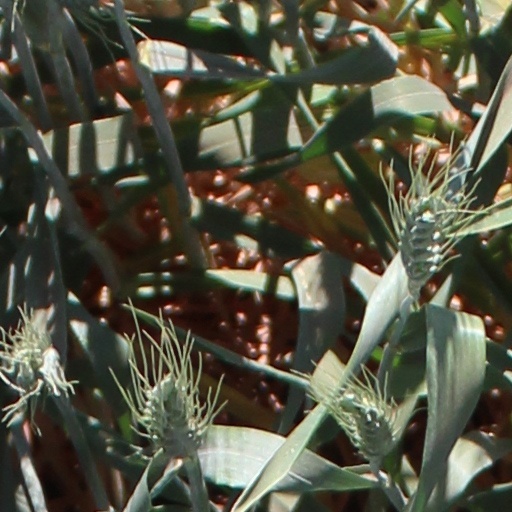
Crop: wheat